Coma (2022 film)

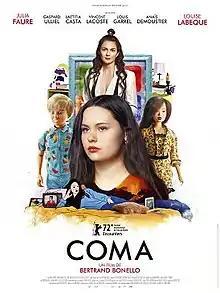
Theatrical release poster

Coma is a 2022 French film written and directed by Bertrand Bonello. Combining animation and live action, it tells the story of a teenage girl who is locked in her house during a global health crisis and navigates between dreams and reality, until she starts following a disturbing and mysterious YouTuber named Patricia Coma. It stars Louise Labèque, Julia Faure, Gaspard Ulliel, Laetitia Casta, Vincent Lacoste, Louis Garrel and Anaïs Demoustier. "Coma" was the last film Ulliel worked in before his death.